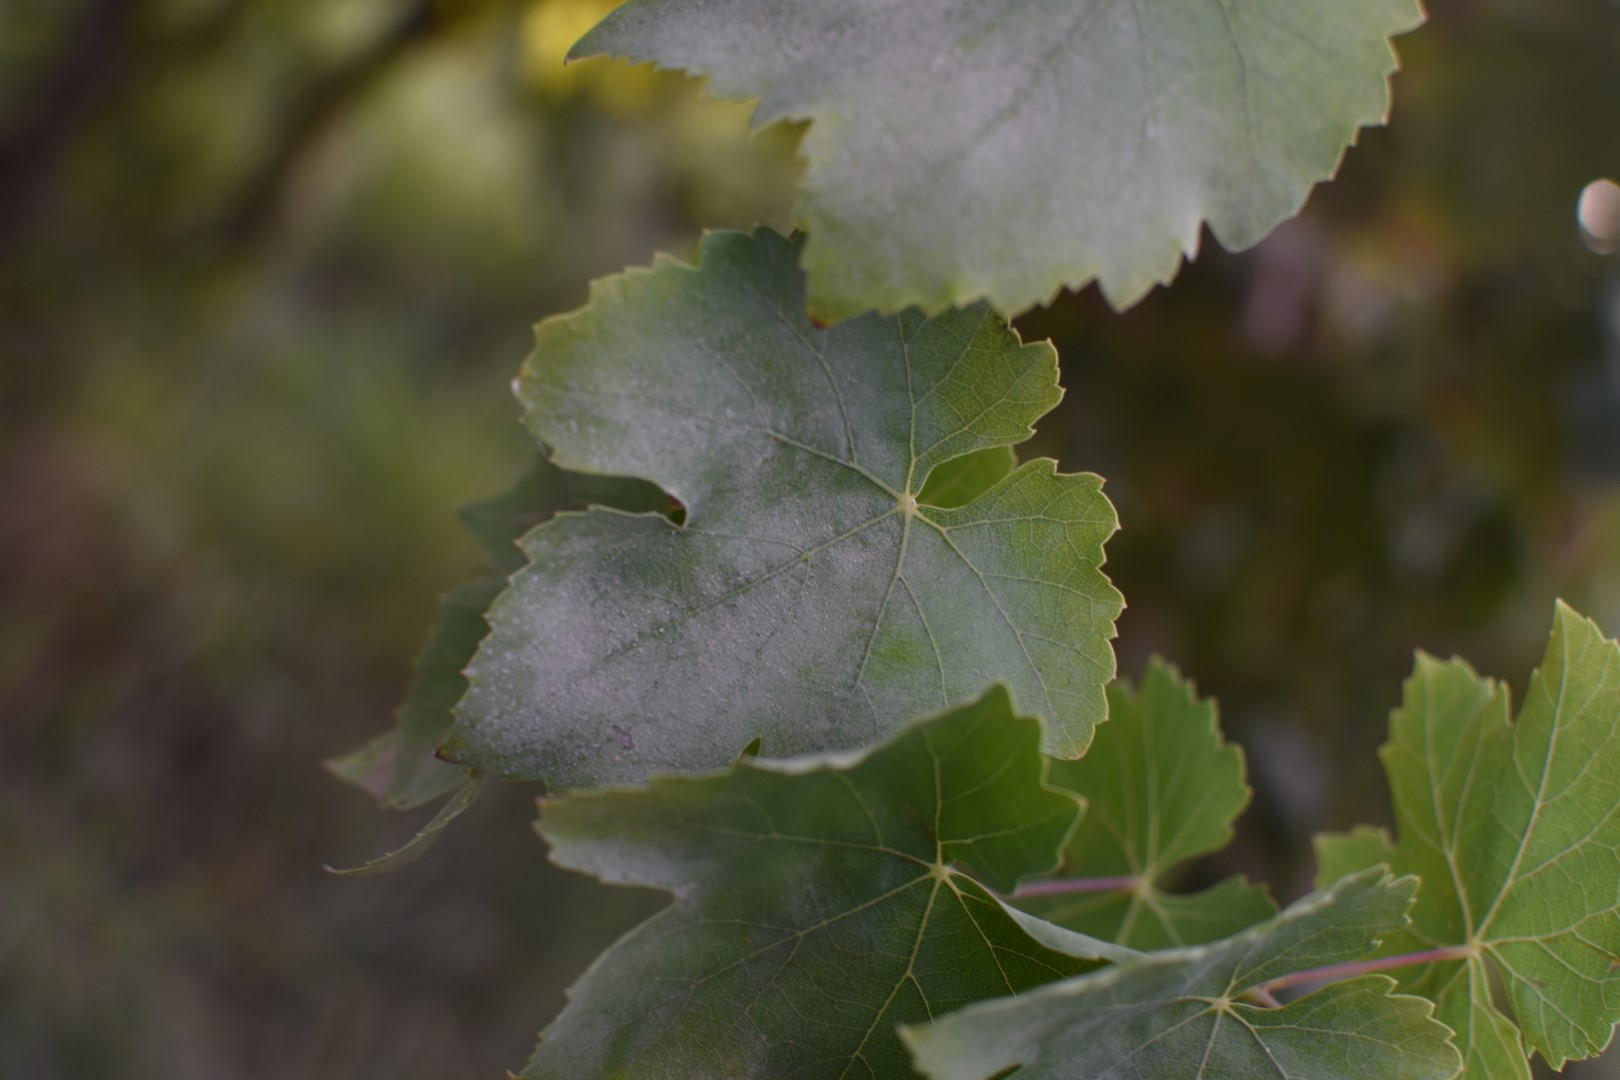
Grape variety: Thompson Seedless